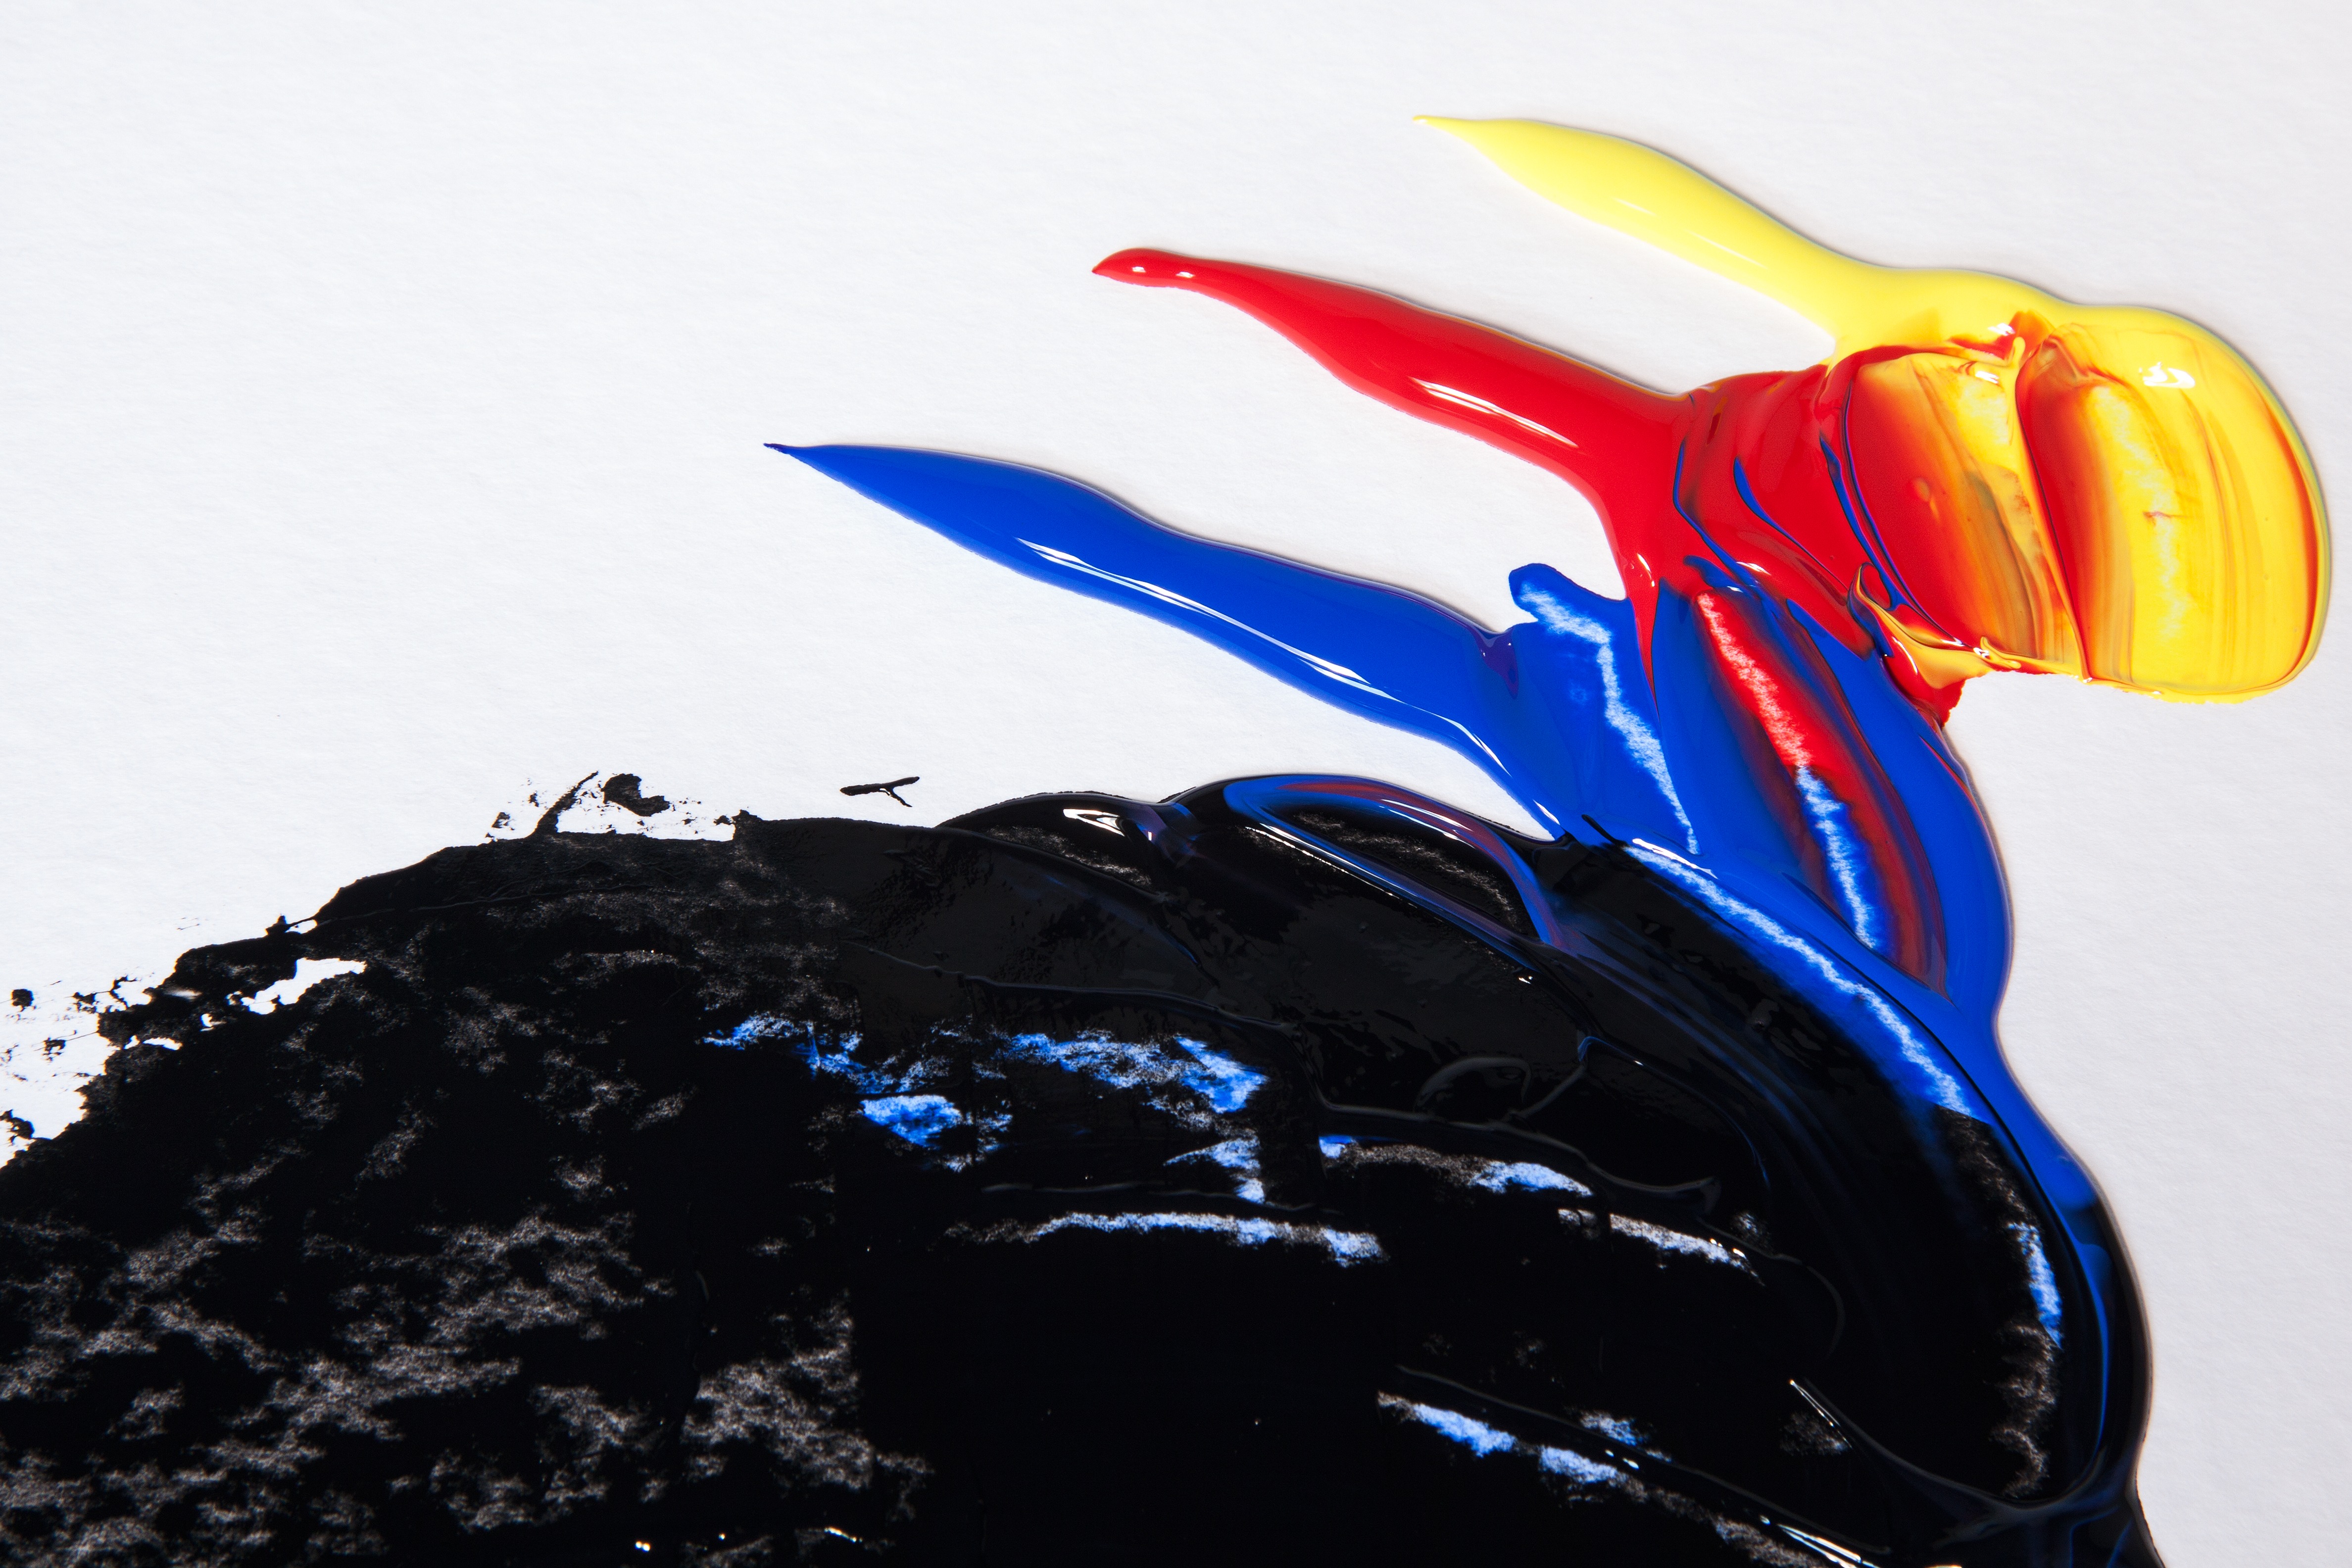
vehicle, color, paint, colorful, paper, art, illustration, mix, cartoon, fund, ribbed, color mixing, artist paints, acrylic paints, soluble in water, plastic dispersion